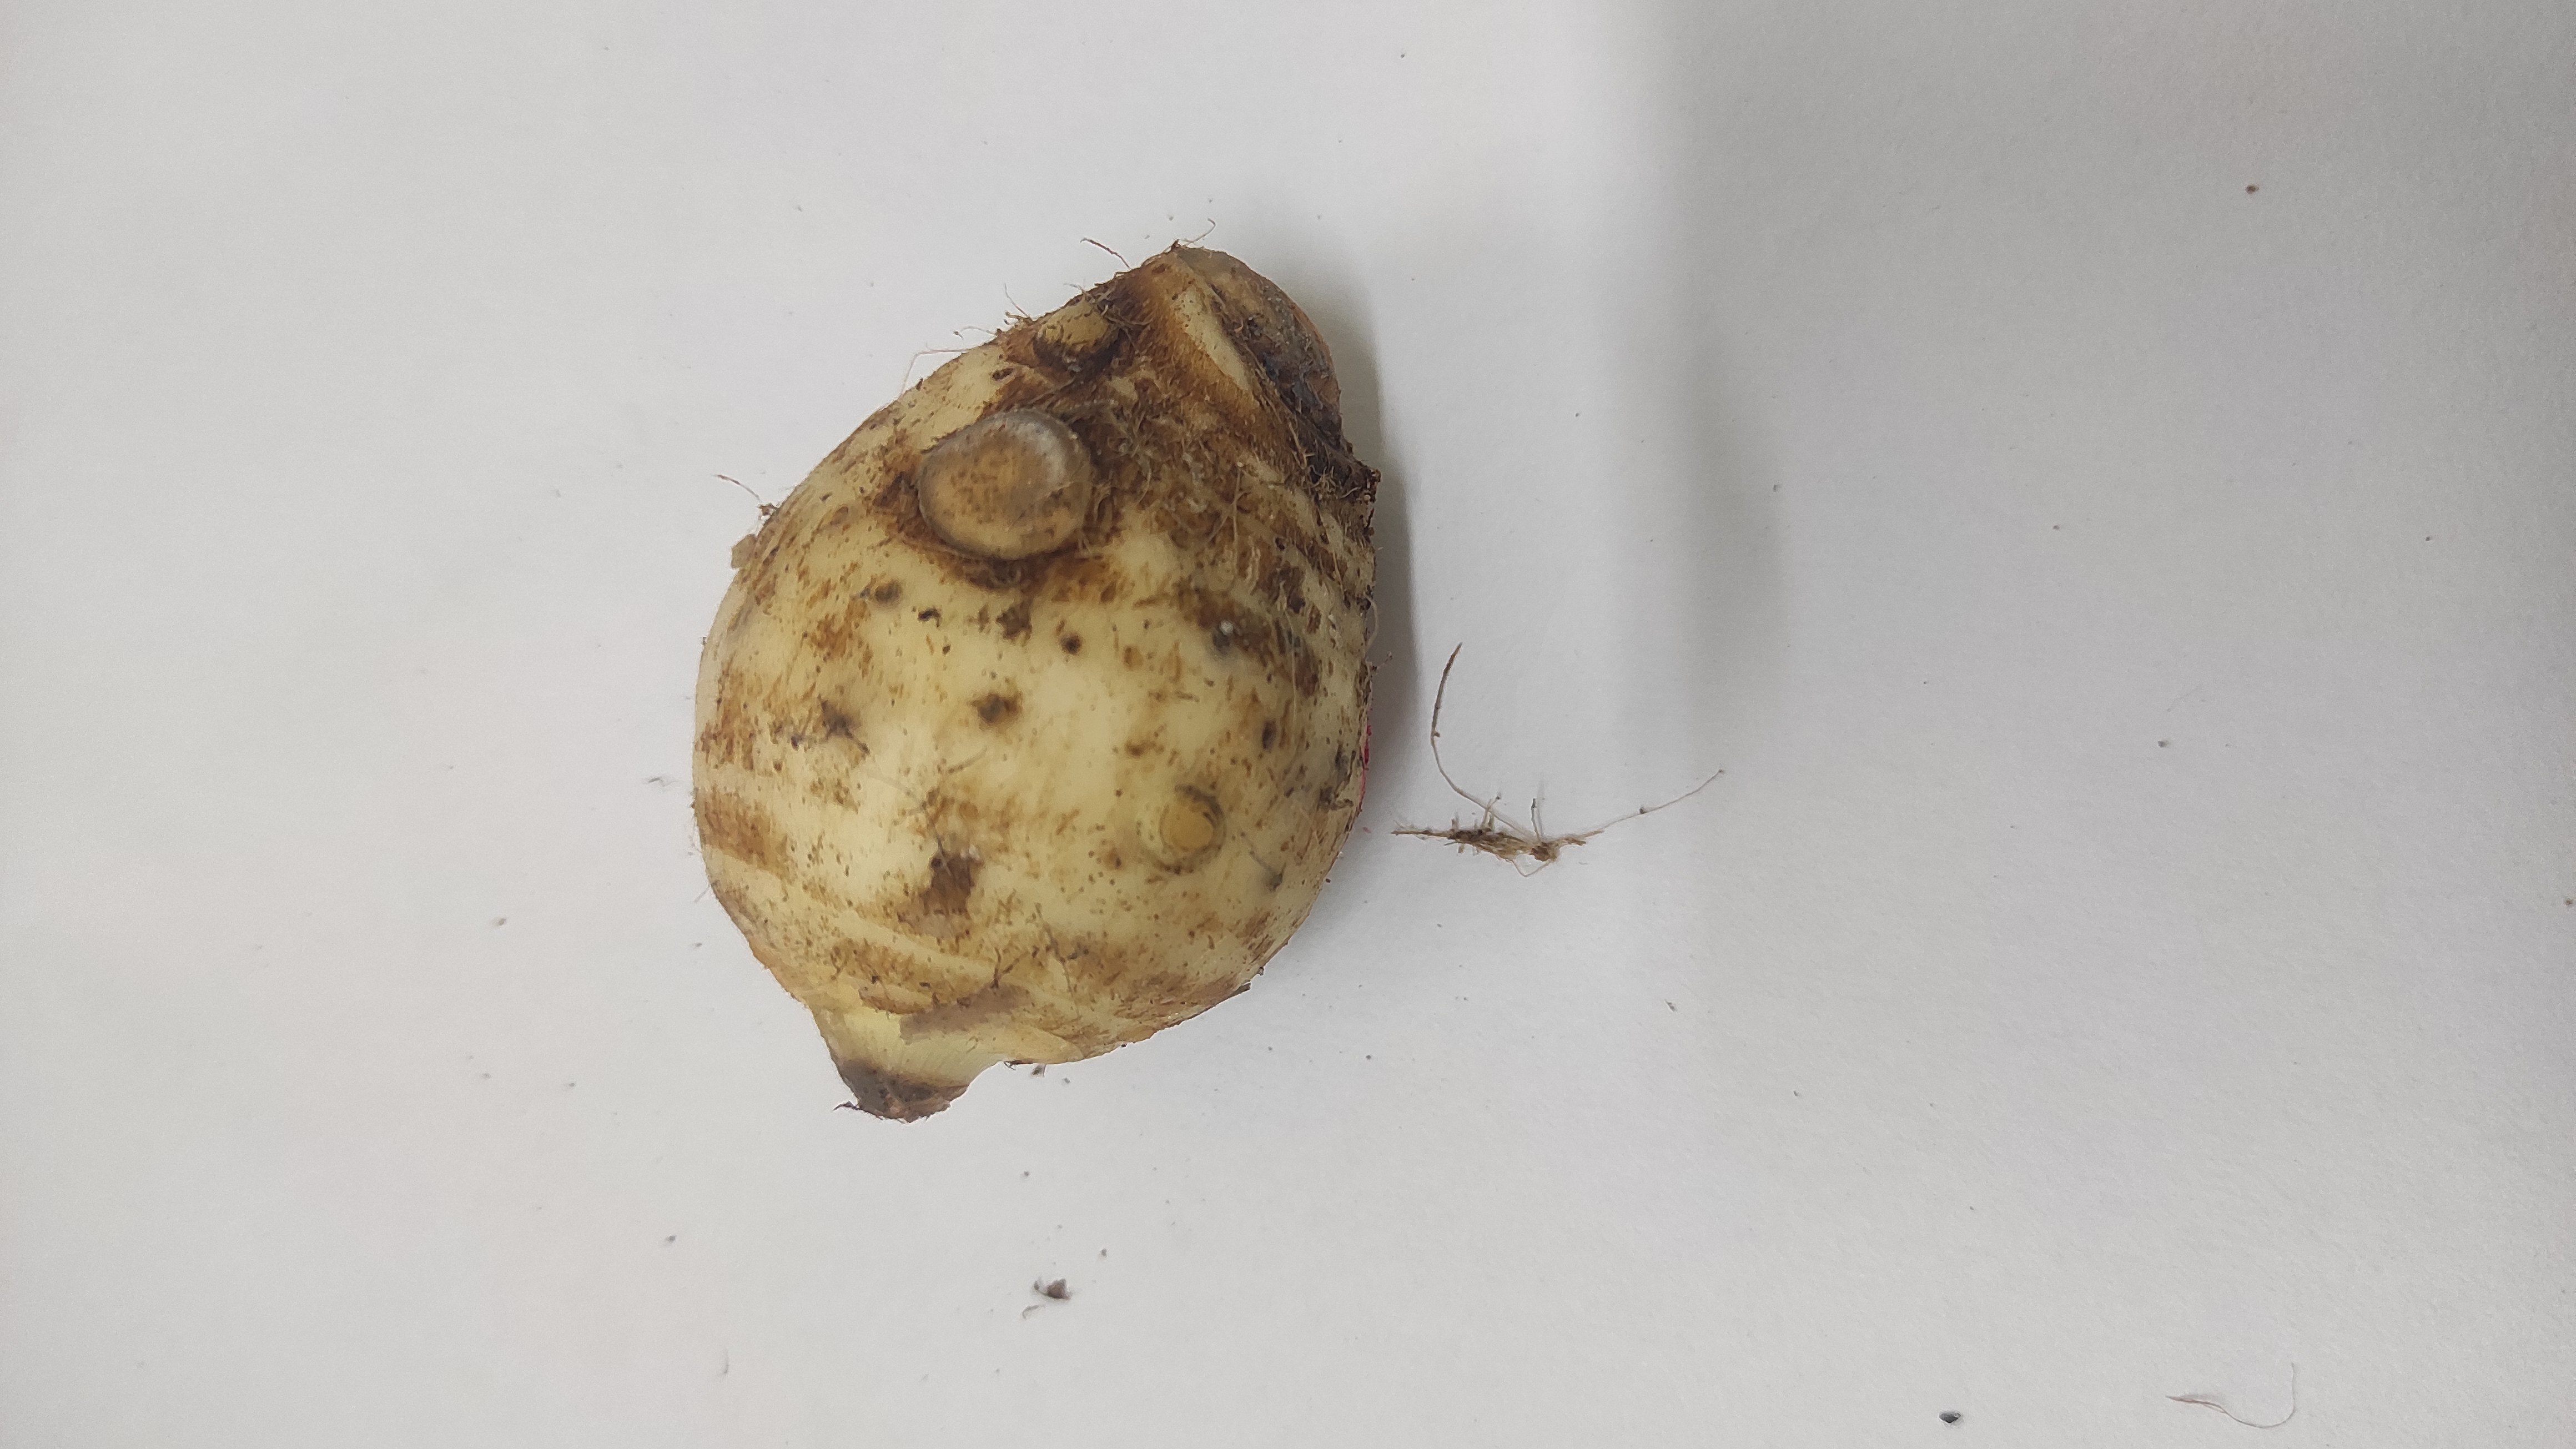
Crop: Taro root
Condition: Fresh